Māori culture

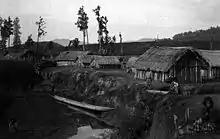
A Māori village,

Māori were present in New Zealand's sporting culture since introduced sports of the nineteenth century such as cricket, running, rugby and horse racing and this has continued. Popular sports in New Zealand include rugby league and rugby union with teams the All Blacks, Black Ferns, Kiwis and Kiwi Ferns featuring many Māori players, George Nēpia Ruby Tui and Stacey Jones are some of the well-known names. Other sports in New Zealand also feature notable Māori and in 2021 canoeist Lisa Carrington was named the most influential Māori sportsperson of the past 30 years. There are also national Māori rugby union, rugby league and cricket teams, which play in international competitions, separate from the main national ones.